Bolton Artillery

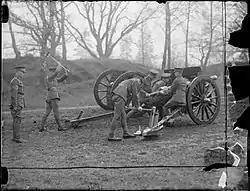
Emplacing an 18-pounder with wooden wheels at the start of the Second World War

The Germans were now back in the Hindenburg Line, and the Allies had to clear the outposts before they could tackle the main defences. CCXI Brigade fired a creeping barrage for the New Zealanders in the successful Battle of Havrincourt on 12 September, at the end of which a German counter-attack was broken up by artillery fire. On return to 42nd (EL) Division, the artillery brigades were given several days' rest, during which CCXI Bde's horse lines were heavily bombed on the night of 15/16 September, B and C Btys losing 85 horses and mules killed, and many more injured. The division then went back into the line to prepare for the next phase of the offensive, the Battle of the Canal du Nord. On the night of 25/26 September the guns of all four batteries were taken into position in the north-east corner of Havrincourt Wood, the gunners occupying the gun positions the following night. The assault went in against the Hindenburg Line on 27 September, CCXI Bde firing a creeping barrage for 125th Bde. Unfortunately the 7th and 8th Lancashire Fusiliers were caught by enfilade fire from the high ground around Beaucamps and by machine guns in front that had not been suppressed by the barrage: the leading companies were practically wiped out. The brigade persisted, reaching its first objective around midday, and CCXI Bde fired another creeping barrage for it that evening, but the results were disappointing compared to the great victory achieved elsewhere. 5th Lancashire Fusiliers renewed the attack under moonlight behind a "terrifying" creeping barrage: by 06.00 on 28 September they were closing on Highland Ridge, the previous day's final objective, and the enemy were withdrawing towards Welsh Ridge, which was taken later that day. For the attacks of 29–30 September the New Zealand Division passed through 42nd, and CCXI Bde fired a creeping barrage for their attack on La Vacquerie. The brigade was the first artillery to follow up the advance and found considerable difficulty in crossing the old Hindenburg Line defences onto Welsh Ridge.